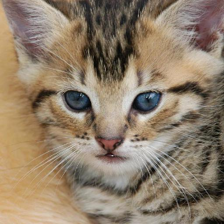
Label: animals